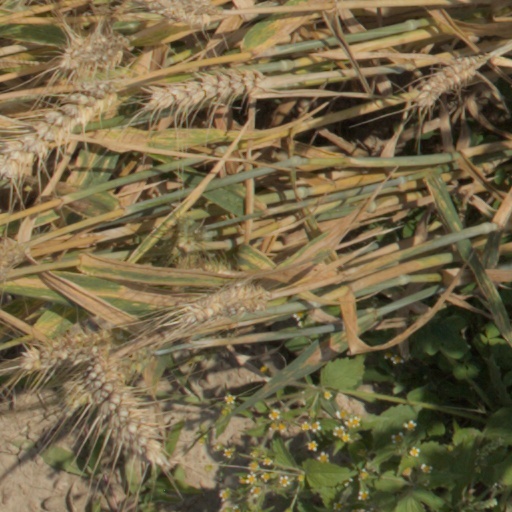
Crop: wheat